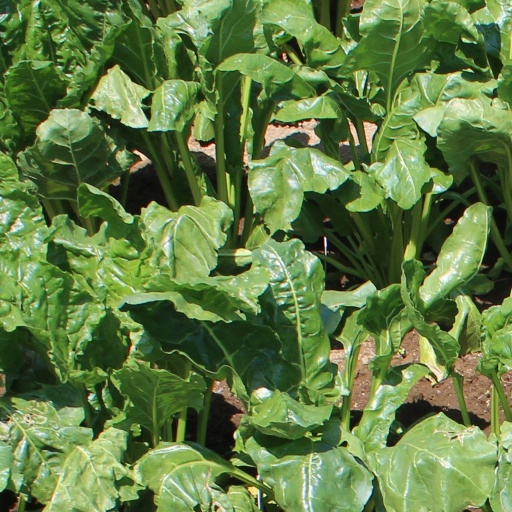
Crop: sugar beet